Marysville, Washington

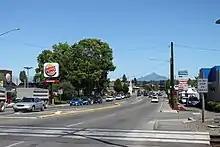
State Route 528 (4th Street) at a railroad crossing in downtown Marysville, looking east towards State Avenue and Mount Pilchuck

Marysville, a non-charter code city, operates under a mayor–council government with an elected mayor and an elected city council. The mayor serves a term of four years and has been a full-time position since July 1997. A proposal to change to a council–manager government was submitted as a ballot measure in 2002 and rejected by voters. The 32nd and current mayor of Marysville, Jon Nehring, was appointed on June 28, 2010, after the resignation of incumbent Dennis Kendall; Nehring was elected to a full term in November 2011, and re-elected in 2015, 2019, and 2023; he ran unopposed in 2023.